Pietrabbondante

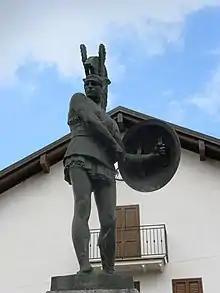
Samnite soldier statue, Pietrabbondante

The theater sits on the site of an ancient (3rd century BC) Ionic temple portico, which was destroyed by Hannibal in 217 BC. The temple, measuring , lies behind the amphitheater. Today, the only structures remaining are the base (podium) and the eight columns that rose in front. The columns were topped with Corinthian order capitals., and had clad pottery decorated in the back with three segments paved with fine mosaics. Each of the mosaics were dedicated to different deities.